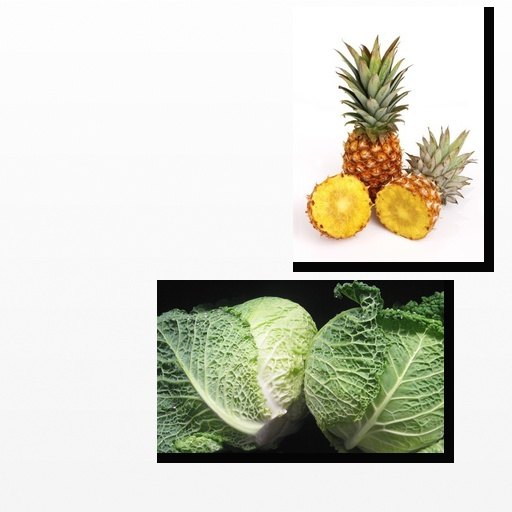
Food items: cabbage, pineapple